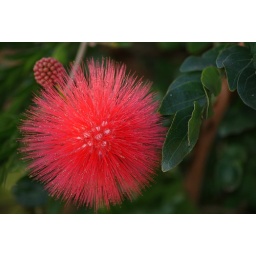
My neighbour has a tree in full bloom with these red pom pom flowers.